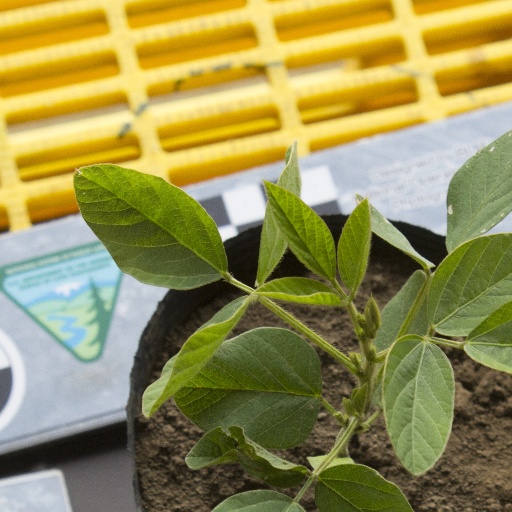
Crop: soybean